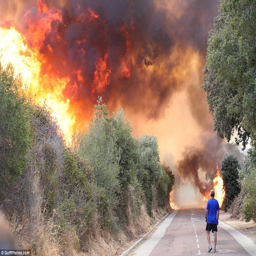
dramatic images show roaring fires engulf parts of the island as firefighters desperately try stop the spread of the flames